Torsken Municipality

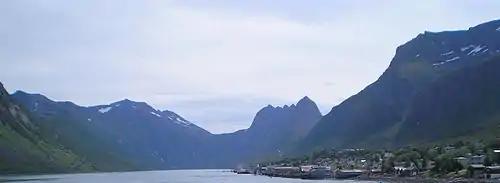
View of the Gryllefjord

The Andenes–Gryllefjord Ferry went across the Andfjorden to the village of Andenes on the island of Andøya. The ferry was operated during about two months each summer. The road from the northern part of the municipality to Kaldfarnes, Grunnfarnes, and Flakstadvåg was far from direct. One had to drive north and then east into the neighboring Berg Municipality and then south into Tranøy Municipality before turning northwest and returning to Torsken Municipality. These were the only road connections from the rest of Norway into Torsken.